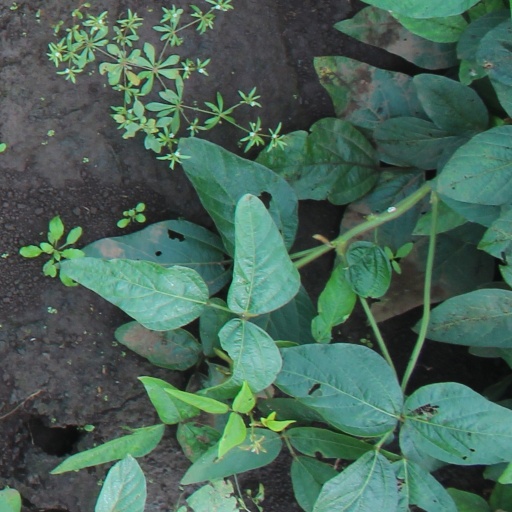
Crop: soybean